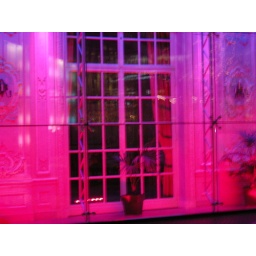
a home covered in glass